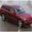
Label: automobile